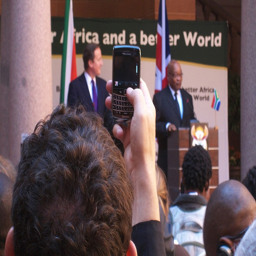
People standing and listening to a speaker and taking pictures.
Someone is taking a picture on their phone of people speaking.
A person holding up a cell phone taking a picture.
A man using his cell phone to take picture.
A man is holding up a blackberry phone in a crowd of people in front of a stage with two men on it, one behind a podium.